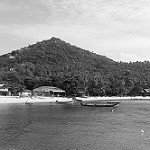
Label: B & W